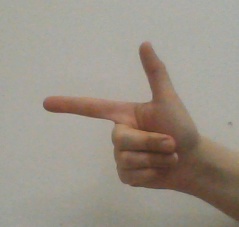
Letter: yaa